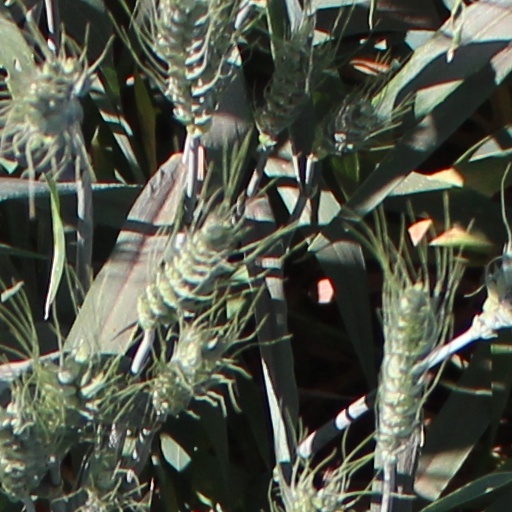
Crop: wheat